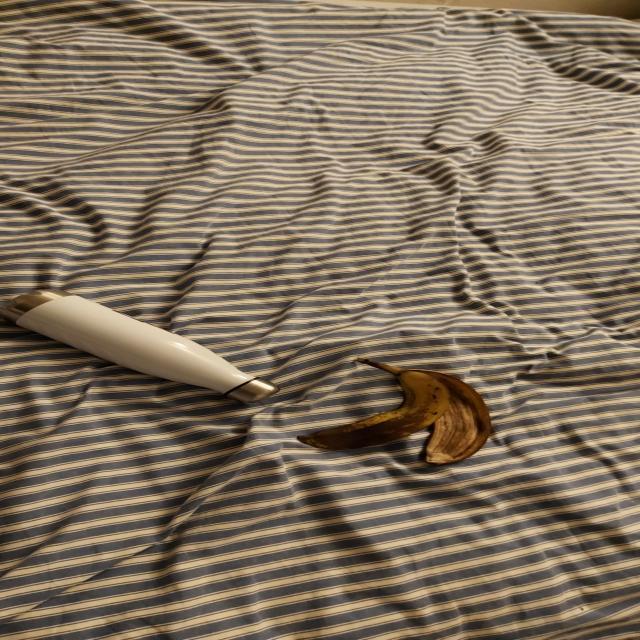
Label: bananas